Mahavira

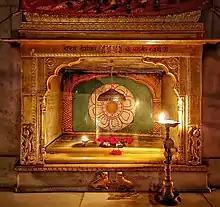
The "Charan Paduka" or foot impression of Mahavira at Jal Mandir

Jain texts document eleven Brahmanas as Mahavira's first disciples, traditionally known as the eleven "Ganadharas". Indrabhuti Gautama is believed to have been their leader, and the others included Agnibhuti, Vayubhuti, Akampita, Arya Vyakta, Sudharman, Manditaputra, Mauryaputra, Acalabhraataa, Metraya, and Prabhasa. The "Ganadharas" are believed to have remembered and to have verbally transmitted Mahavira's teachings after his death. His teachings became known as "Gani-Pidaga", or the Jain "Agamas". According to "Kalpa Sutra", Mahavira had 14,000 "sadhus" (male ascetic devotees), 36,000 "sadhvis" (female ascetics), 159,000 "sravakas" (male lay followers), and 318,000 "sravikas" (female lay followers). Jain tradition mentions Srenika and Kunika of Haryanka dynasty (popularly known as Bimbisara and Ajatashatru) and Chetaka of Videha as his royal followers. Mahavira initiated his mendicants with the "mahavratas" (Five Vows). He delivered fifty-five "pravachana" (recitations) and a set of lectures ("Uttaraadhyayana-sutra"). Chandana is believed to be the leader of female monastic order.